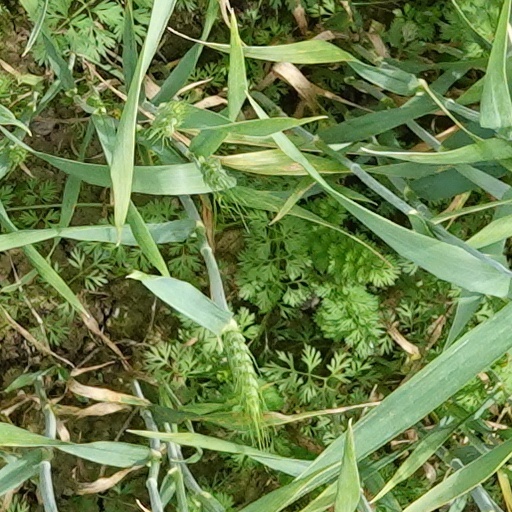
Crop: wheat